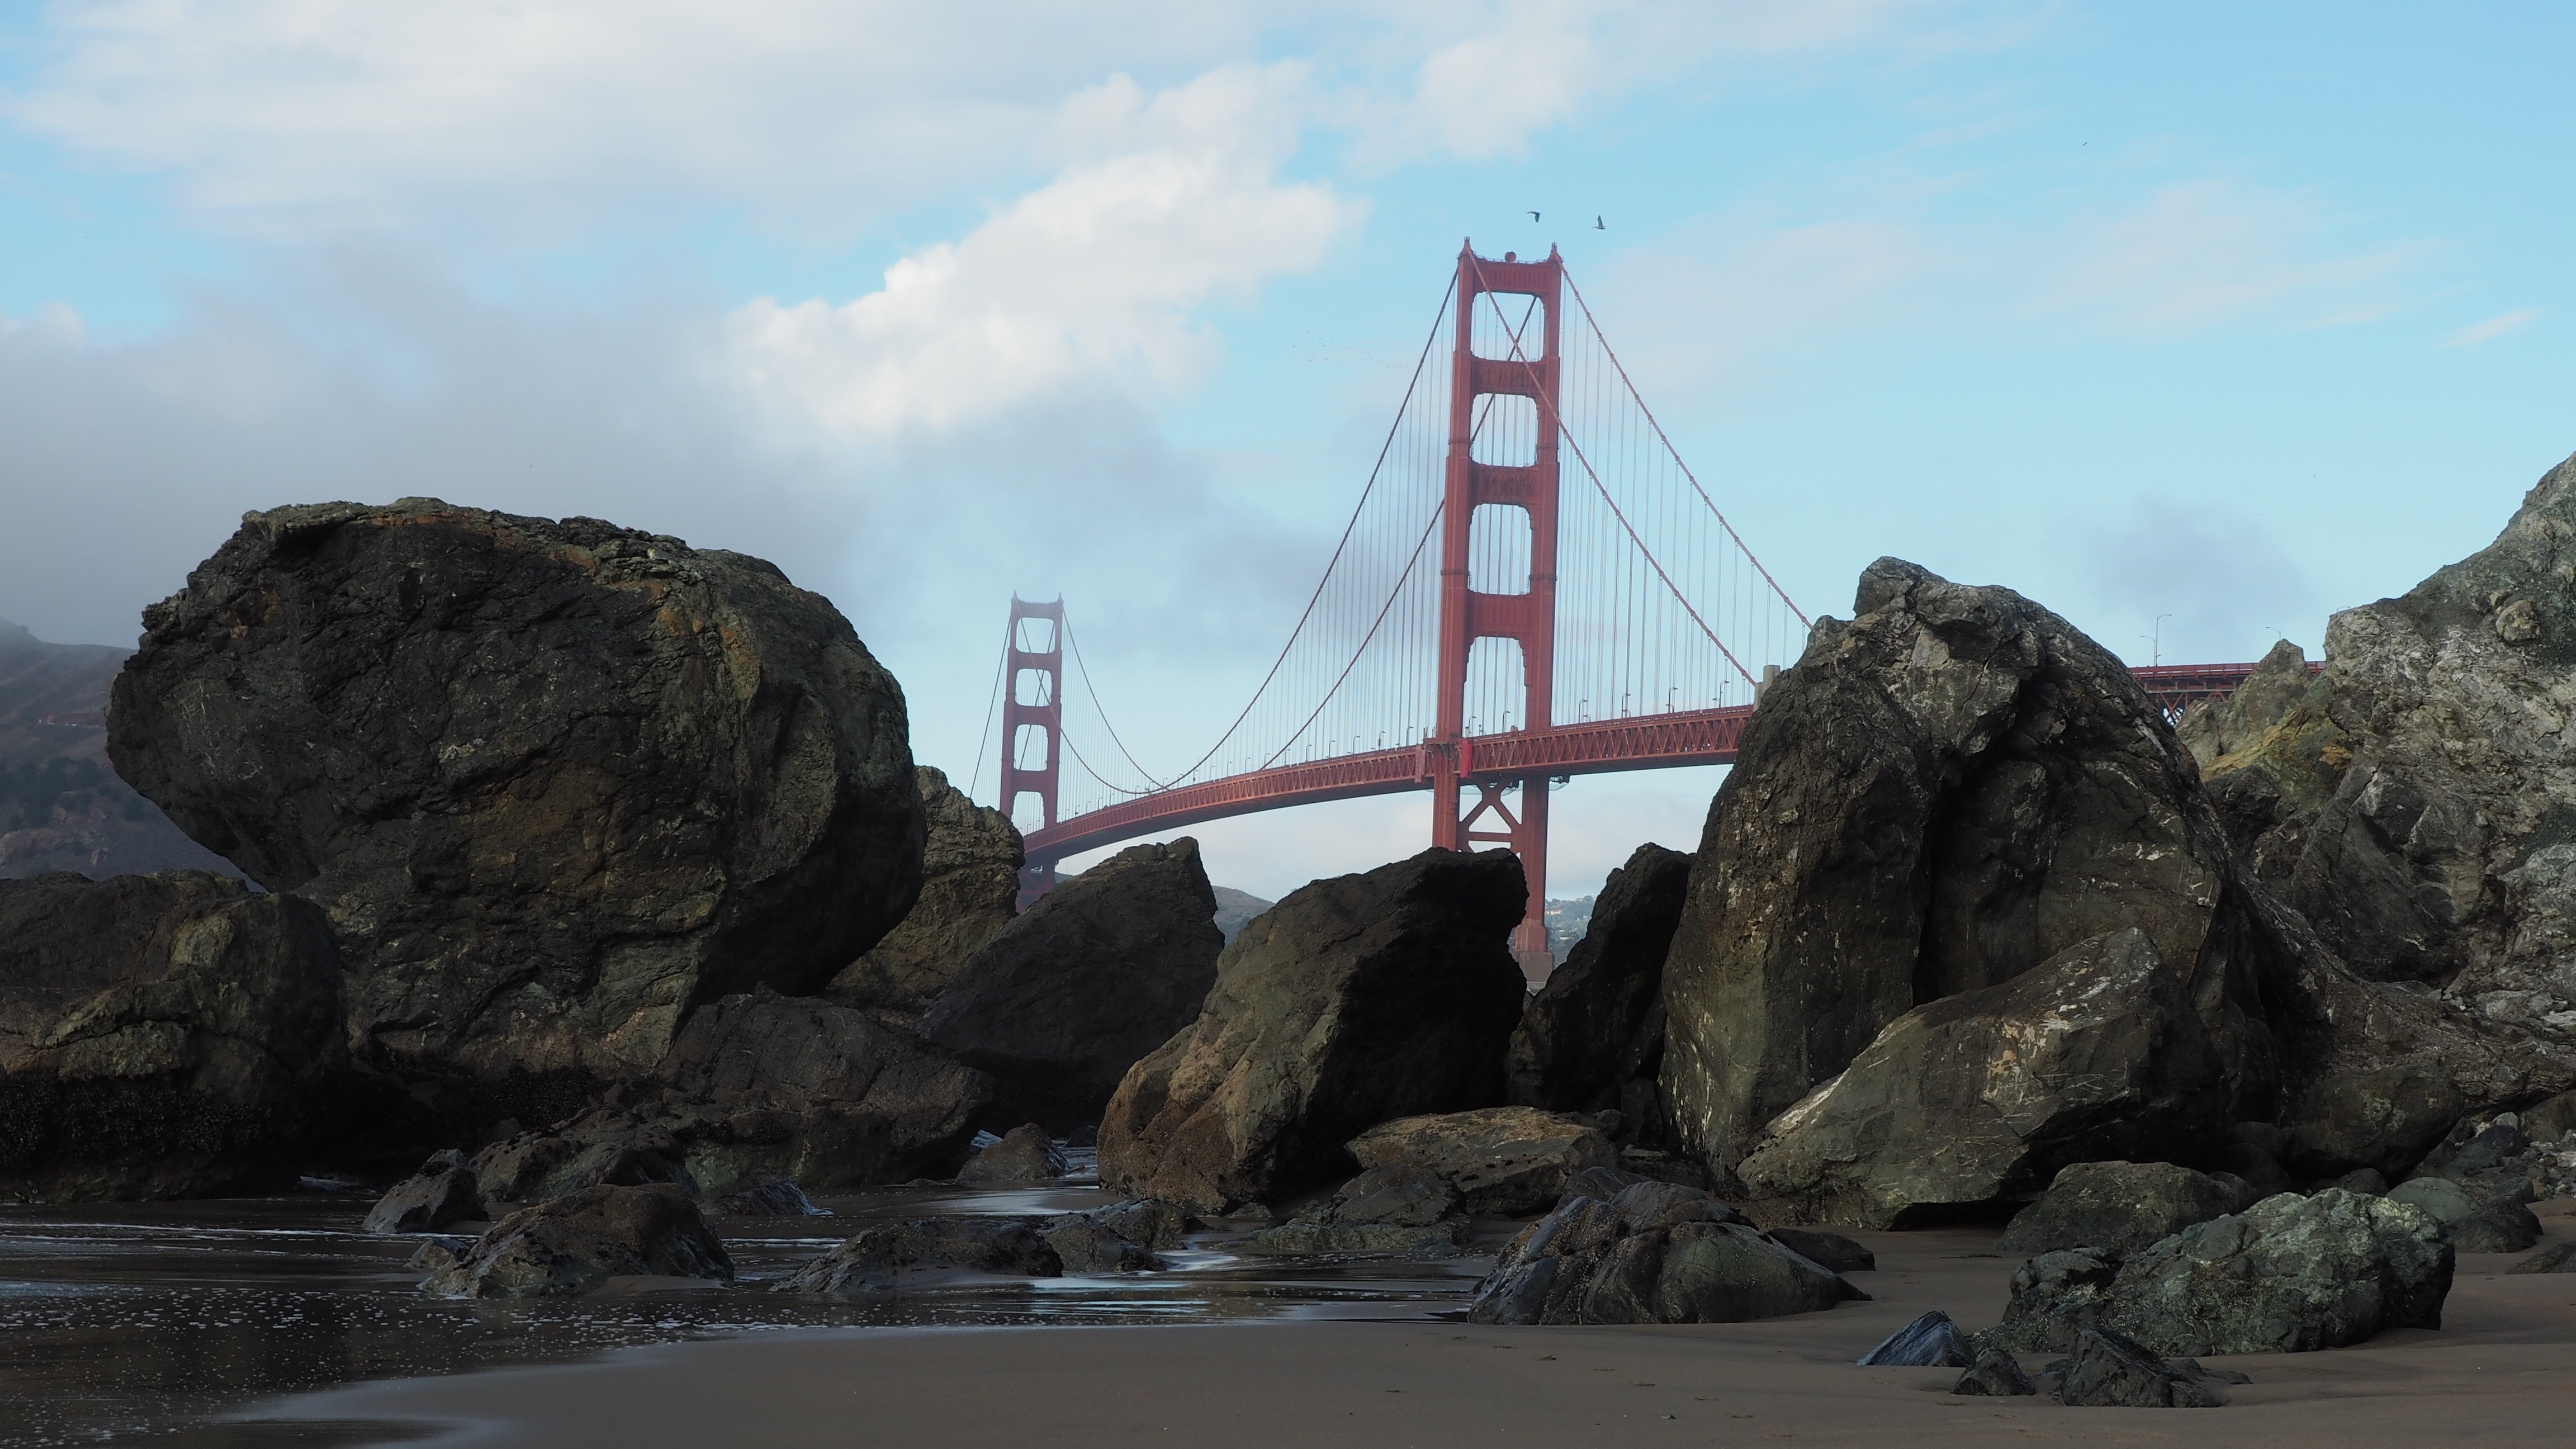
sea, coast, rock, ocean, mountain, bridge, shore, cliff, vehicle, bay, terrain, geology